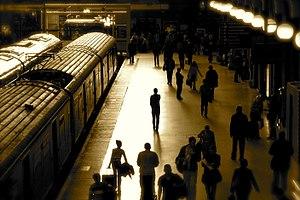
Joanne Rowling [ d͡ʒoʊˈæn ˈroʊlɪŋ], plus connue sous les noms de plume J. K. Rowling et Robert Galbraith, est une romancière et scénariste anglaise née le 31 juillet 1965 dans l’agglomération de Yate, dans le Gloucestershire du Sud. Elle doit sa notoriété mondiale à la série Harry Potter, dont les romans traduits en près de quatre-vingts langues ont été vendus à plus de 500 millions d'exemplaires dans le monde.